Larry Jones (American football coach)

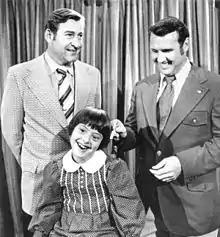
Jones (right) in 1972

Larry Bruce Jones (December 18, 1933 – May 30, 2013) was an American college football player and coach. He served as the head coach at Florida State University from 1971 to 1973, compiling a record of 15–19. A native of Little Rock, Arkansas, Jones played as a linebacker and center at Louisiana State University (LSU). He also served as an assistant coach as his alma mater, LSU, and at the University of South Carolina, the United States Military Academy, the University of Tennessee, and the University of Kansas.